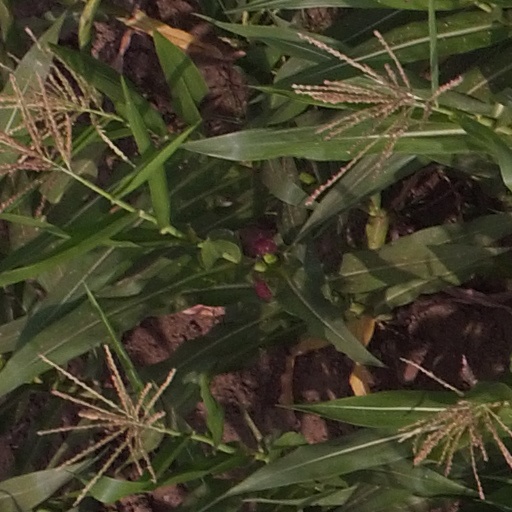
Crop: maize; corn